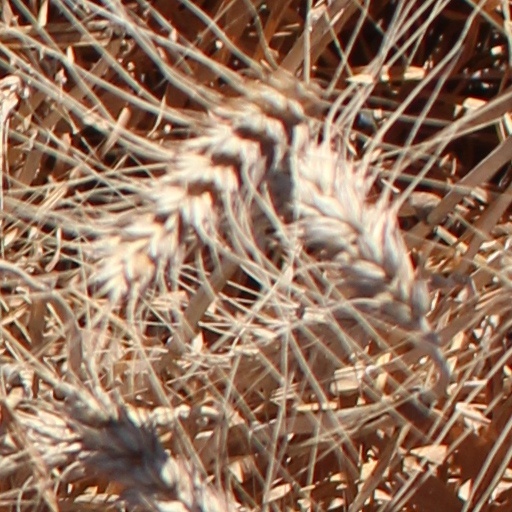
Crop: wheat